Maria Advocata (Madonna del Rosario)

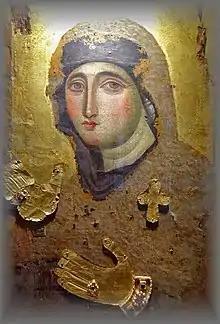
The replica with golden hand coverings

Since the Gospel of Luke contains material about Mary not found in the other canonical gospels, the tradition arose early in Christian history that Mary herself was among the eyewitnesses Luke claimed in to have consulted in composing his narrative. The close connection between Luke and Mary was reinforced by the tradition that Luke was an artist, perhaps the first to compose an icon of Mary.